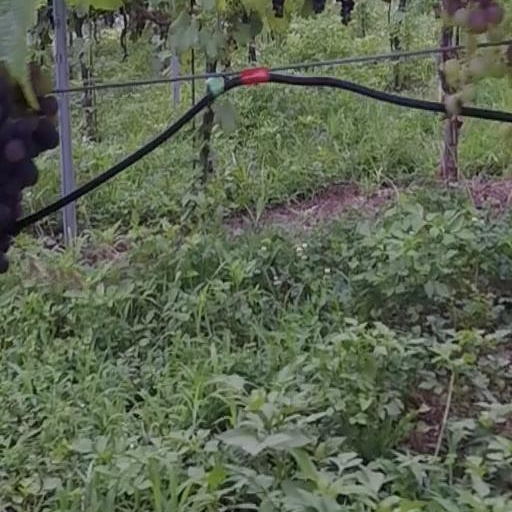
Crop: grape